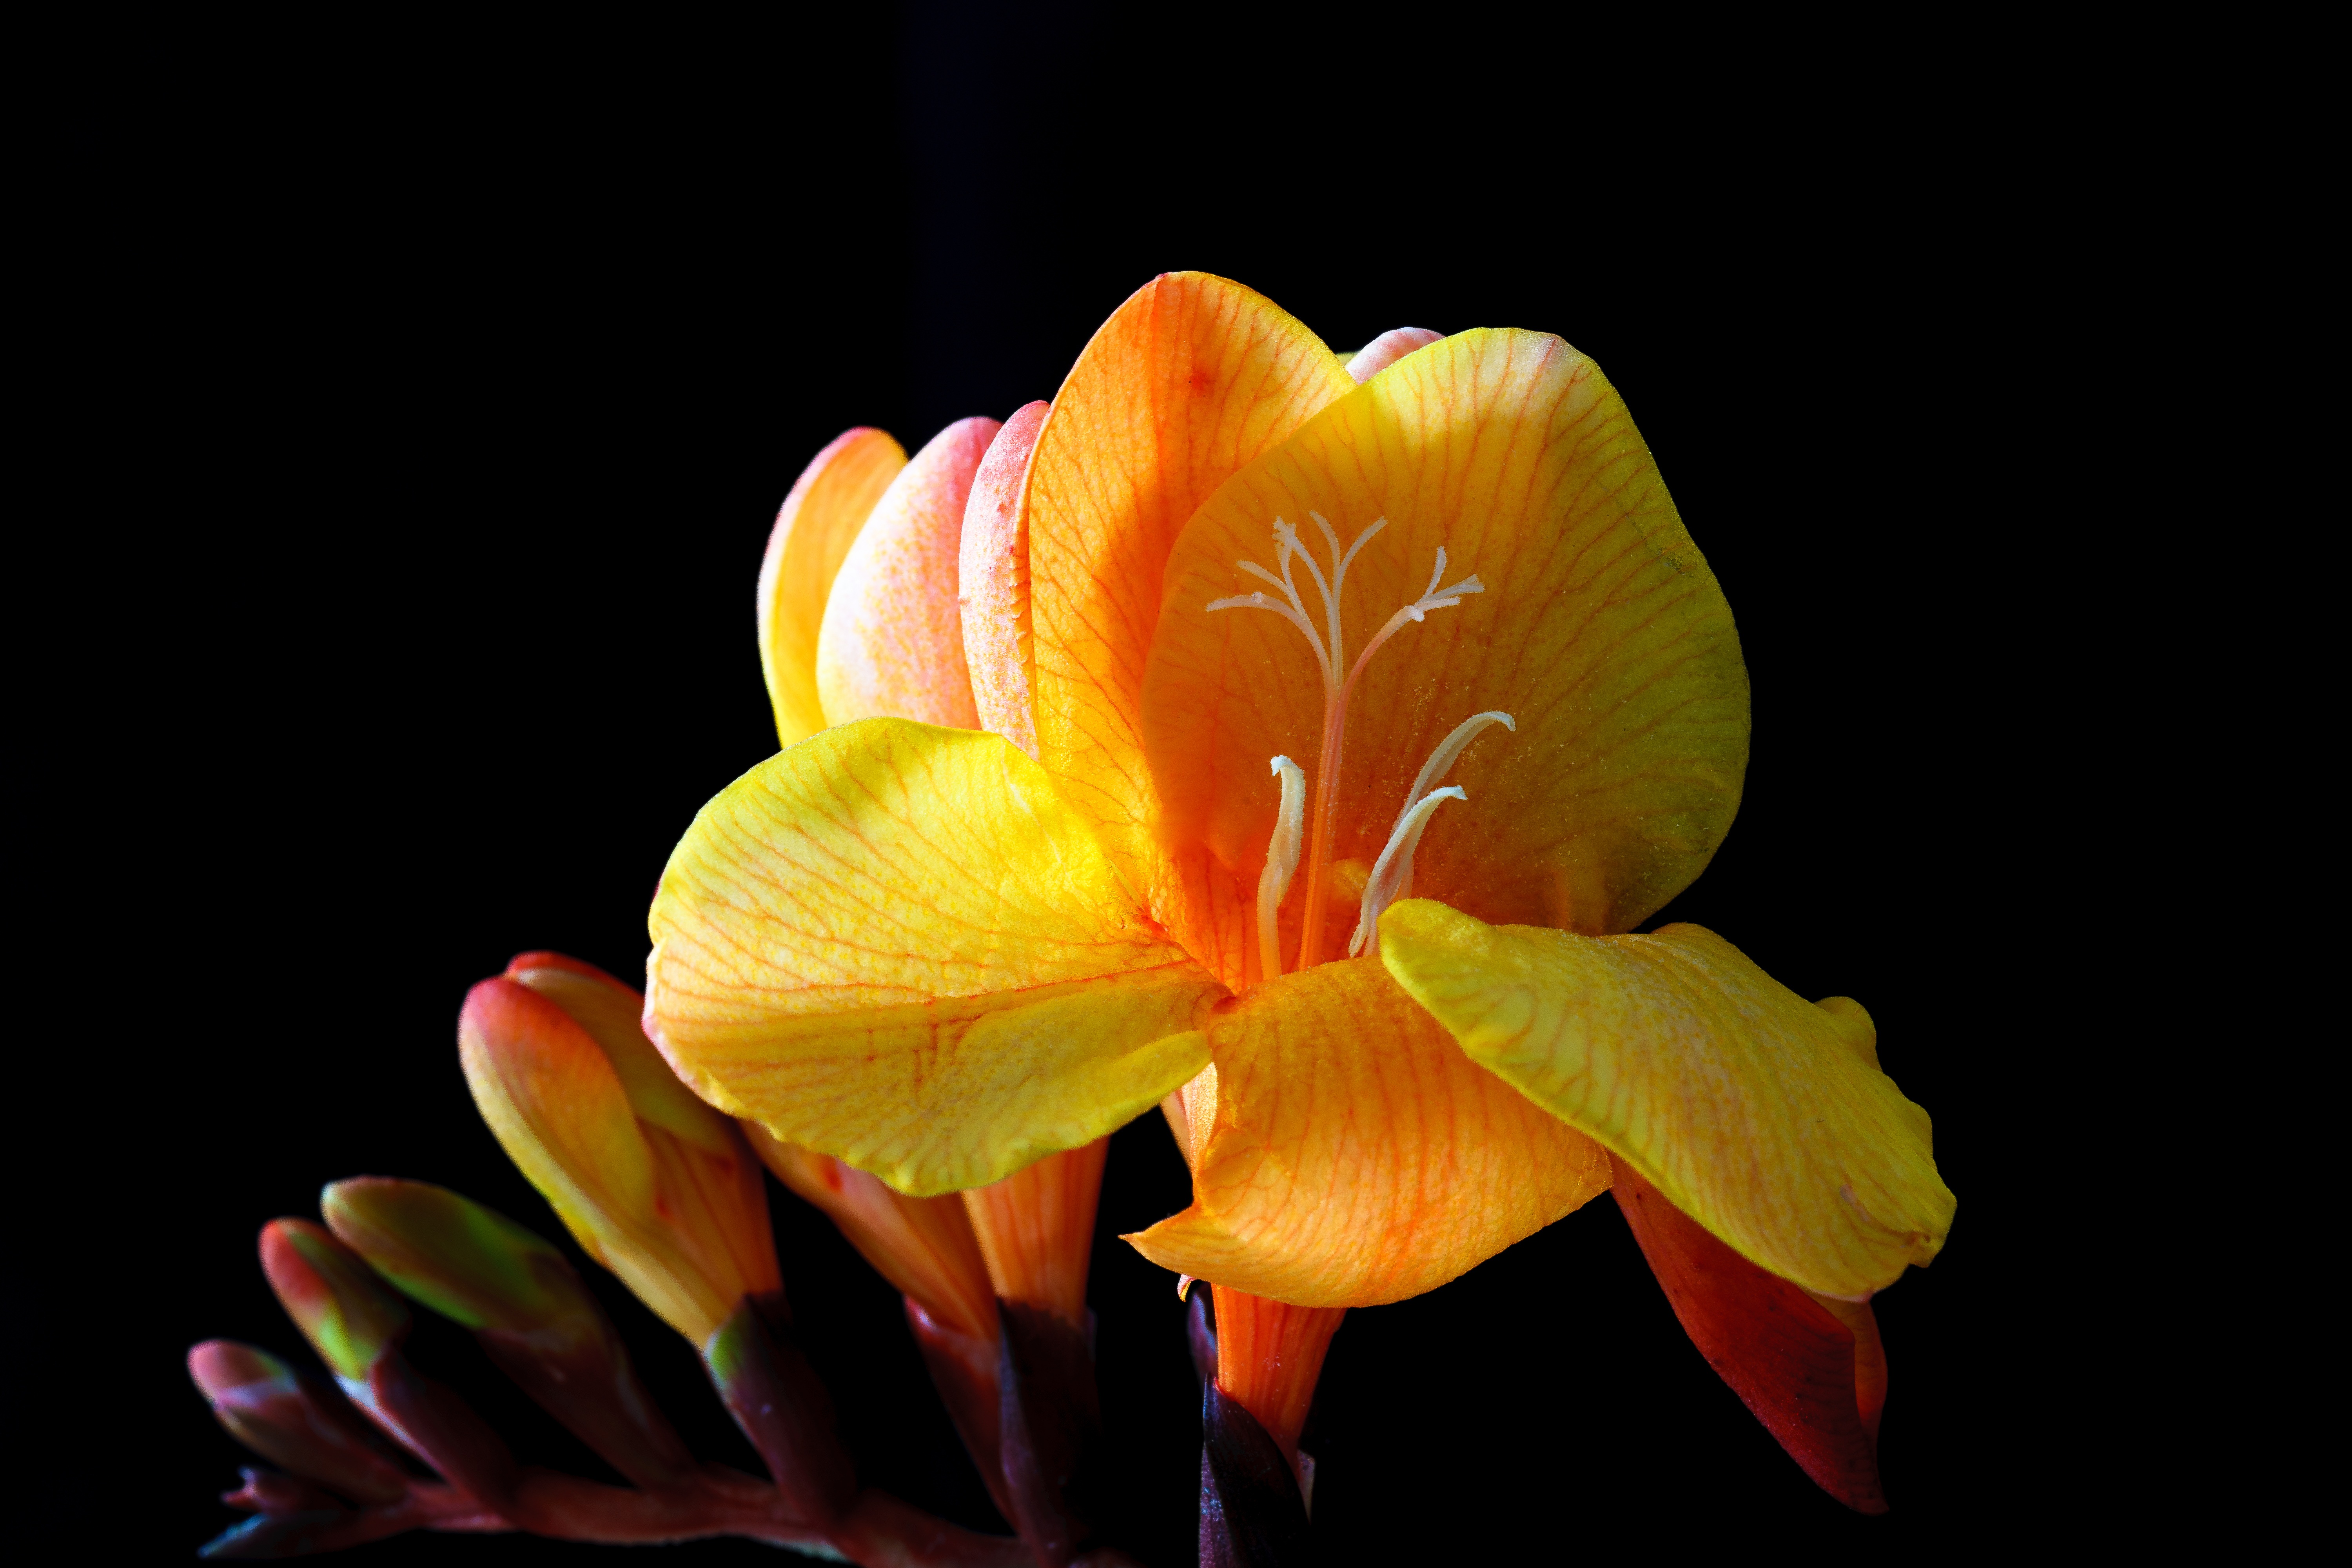
blossom, plant, photography, leaf, flower, petal, bloom, spring, red, colorful, yellow, close, flora, close up, macro photography, flowering plant, schnittblume, freesia, plant stem, land plant, canna family, yellow freesia